Nara Marathon

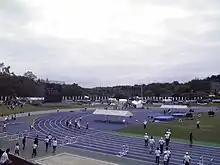
Start and finish stadium

The is an annual marathon sporting event for men and women over the classic distance of 42.195 kilometres which is held on the 2nd sunday of December in Nara, Nara Prefecture, Japan.